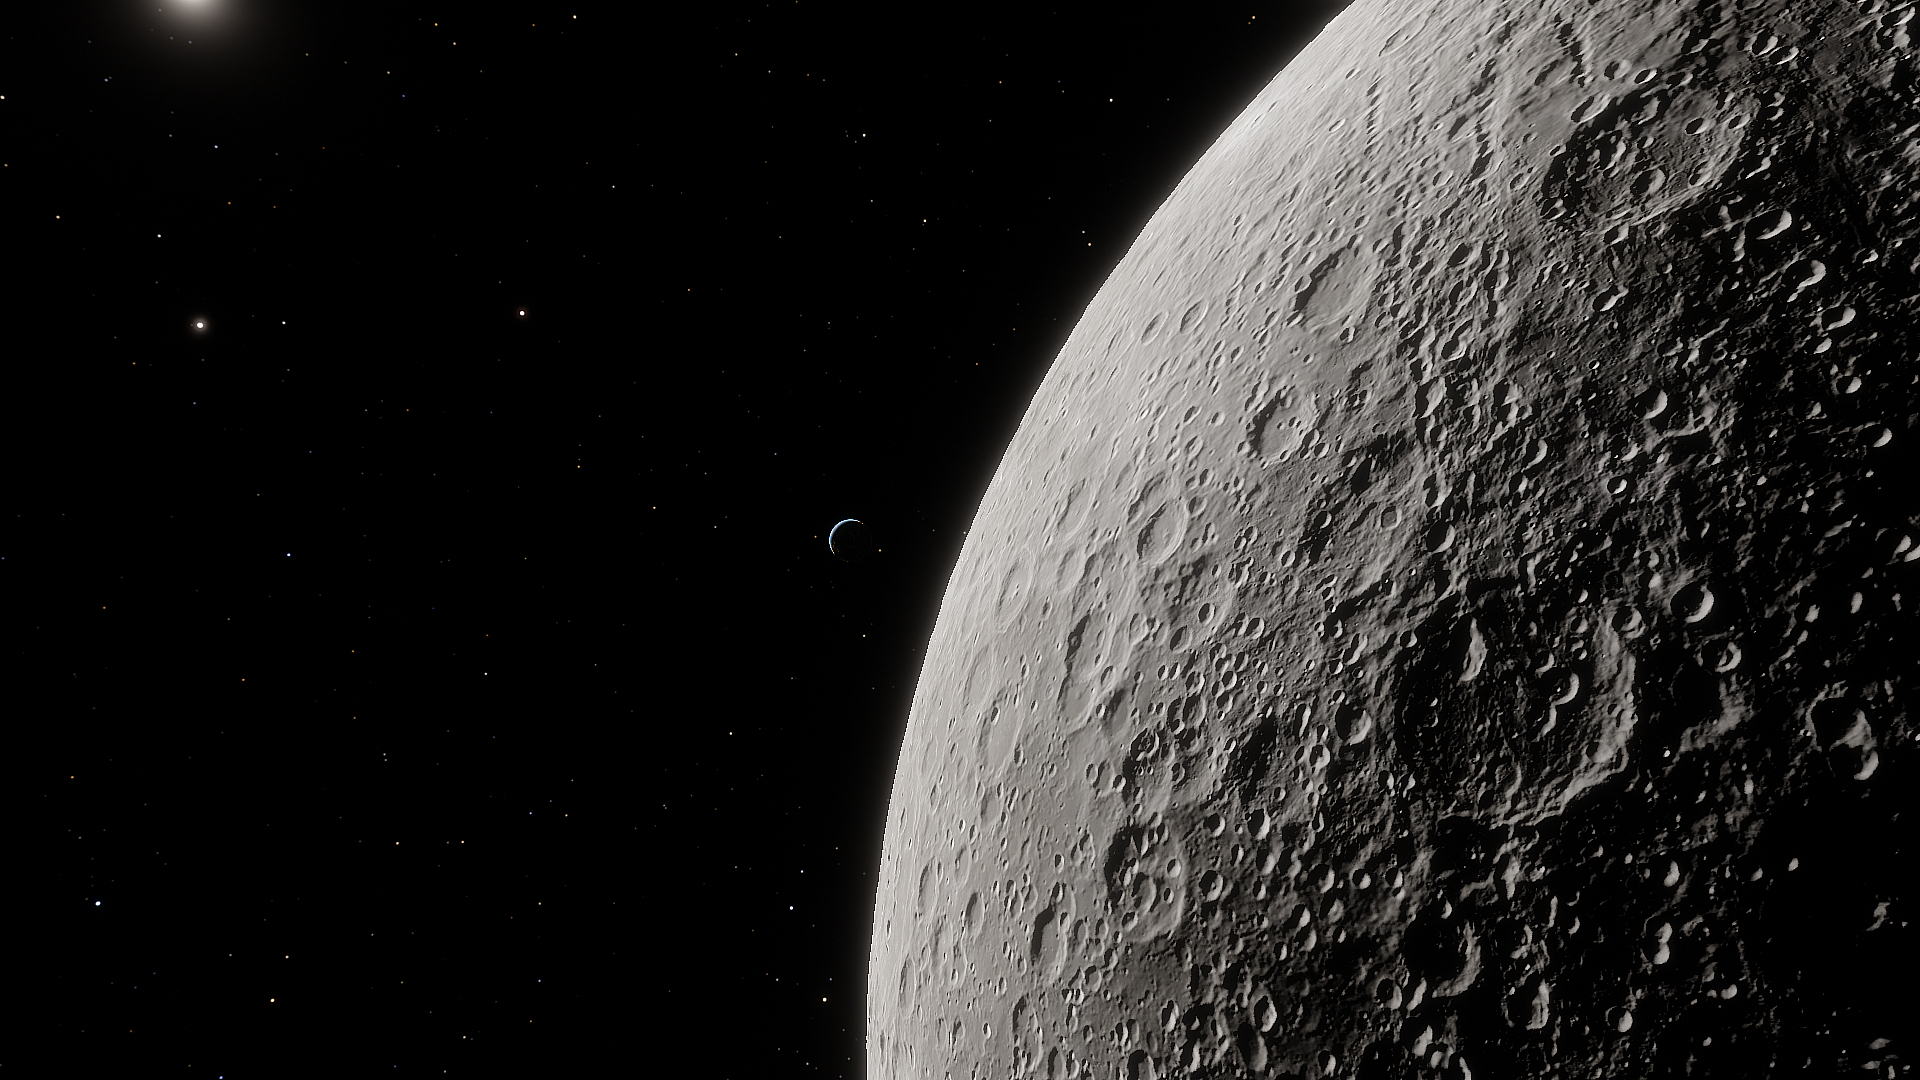
space, moon, outer space, astronomical object, black and white, atmosphere, astronomy, monochrome photography, universe, atmospheric phenomenon, monochrome, sky, darkness, planet, night, photography, earth, stock photography, science, midnight, world, style